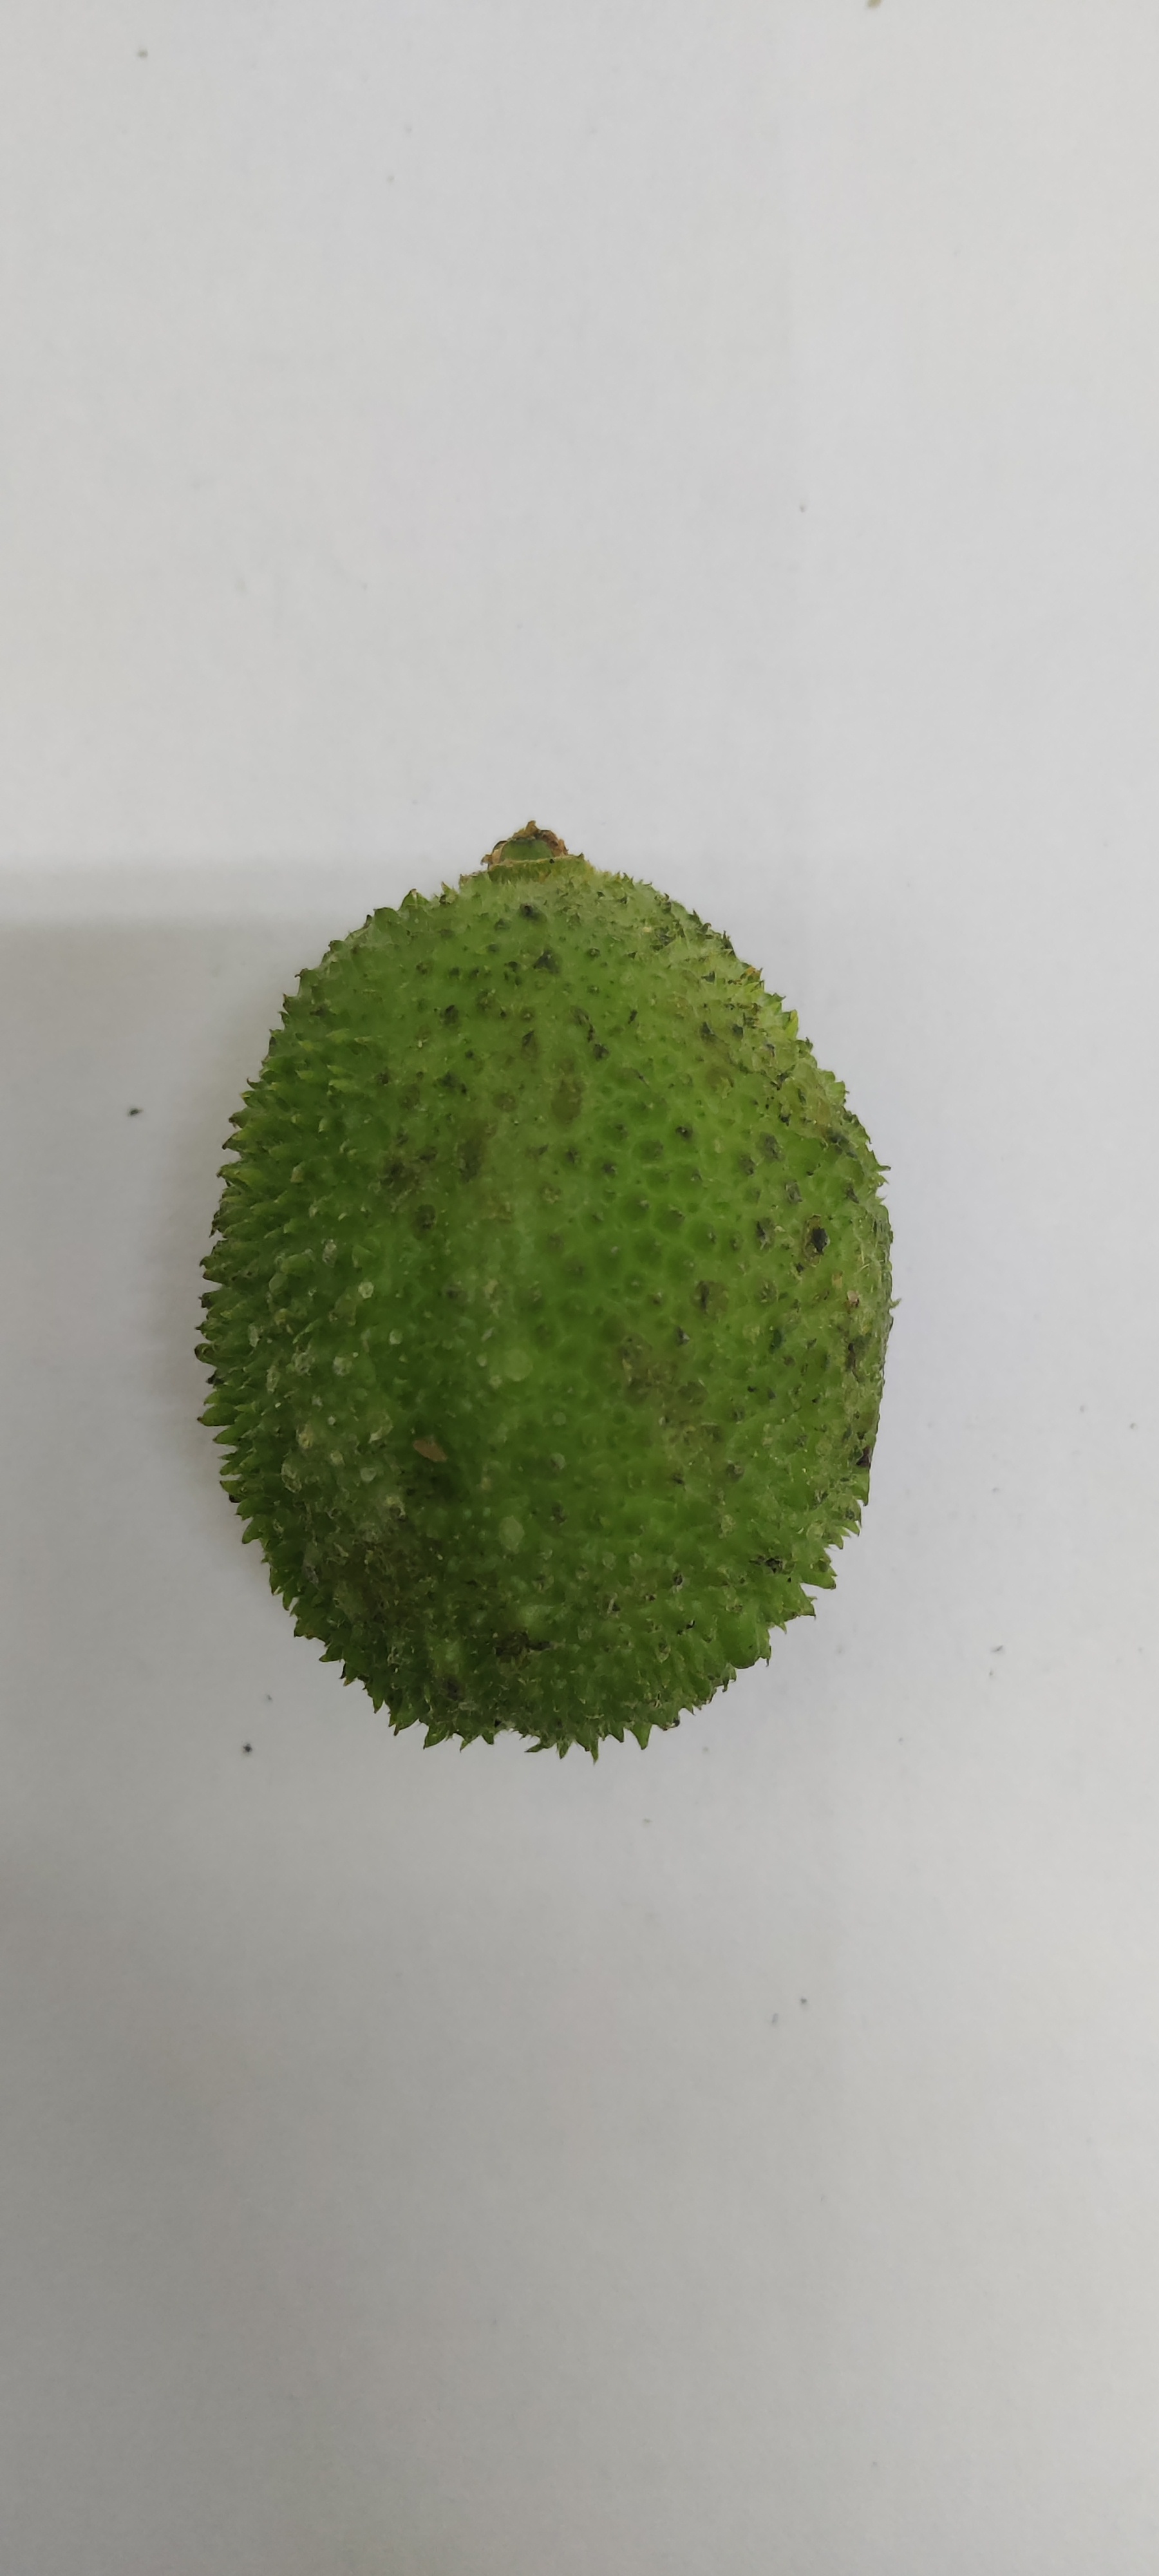
Crop: Spiny Gourd
Condition: Fresh